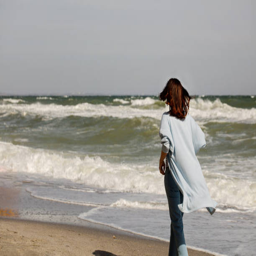
young woman in a light blue cardigan and jeans , with a backpack , walks along the beach